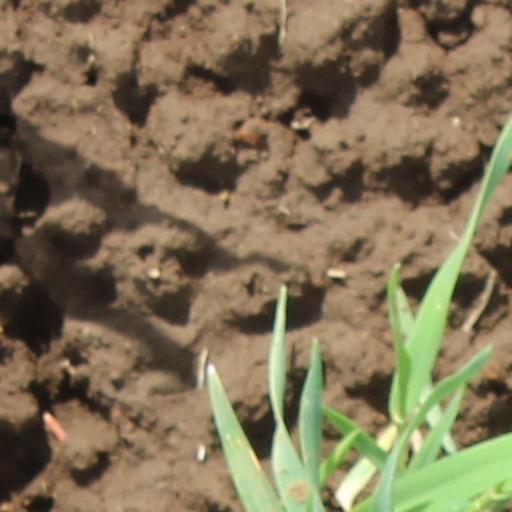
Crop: wheat